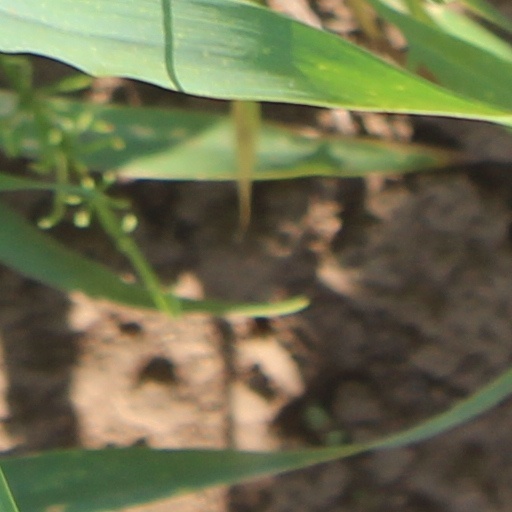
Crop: wheat